Canadian art

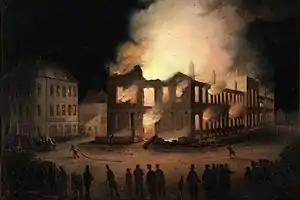
Joseph Légaré "The Burning of the Parliament Building in Montreal," 1849.

Lower Canada's artists evolved independently from France as the connection was severed during the French Revolution and the Napoleonic Wars. While not living in Lower Canada, William Berczy participated in the period's artistic growth. He immigrated to North America from Europe, perhaps Saxony, and completed several important portraits of leading figures. For example, he painted three portraits of Kanien’kehá:ka leader Joseph Brant and his best known work, "The Woolsley Family," painted in Quebec City in 1808–09. As the title of the latter painting suggests, the work features full-length portraits of all the members of the Woolsley family. It is celebrated in part because of its complex arrangement of figures, decorative floor panels, and the detailed view of the landscape through the open window. Art historian J. Russell Harper believes this era of Canadian art was the first to develop a truly Canadian character.